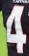
Number: 4